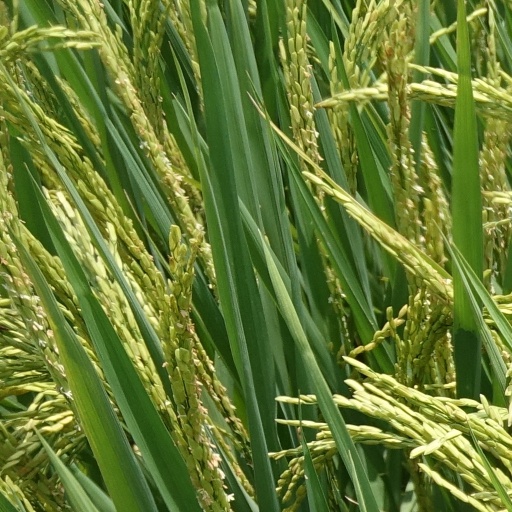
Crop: rice